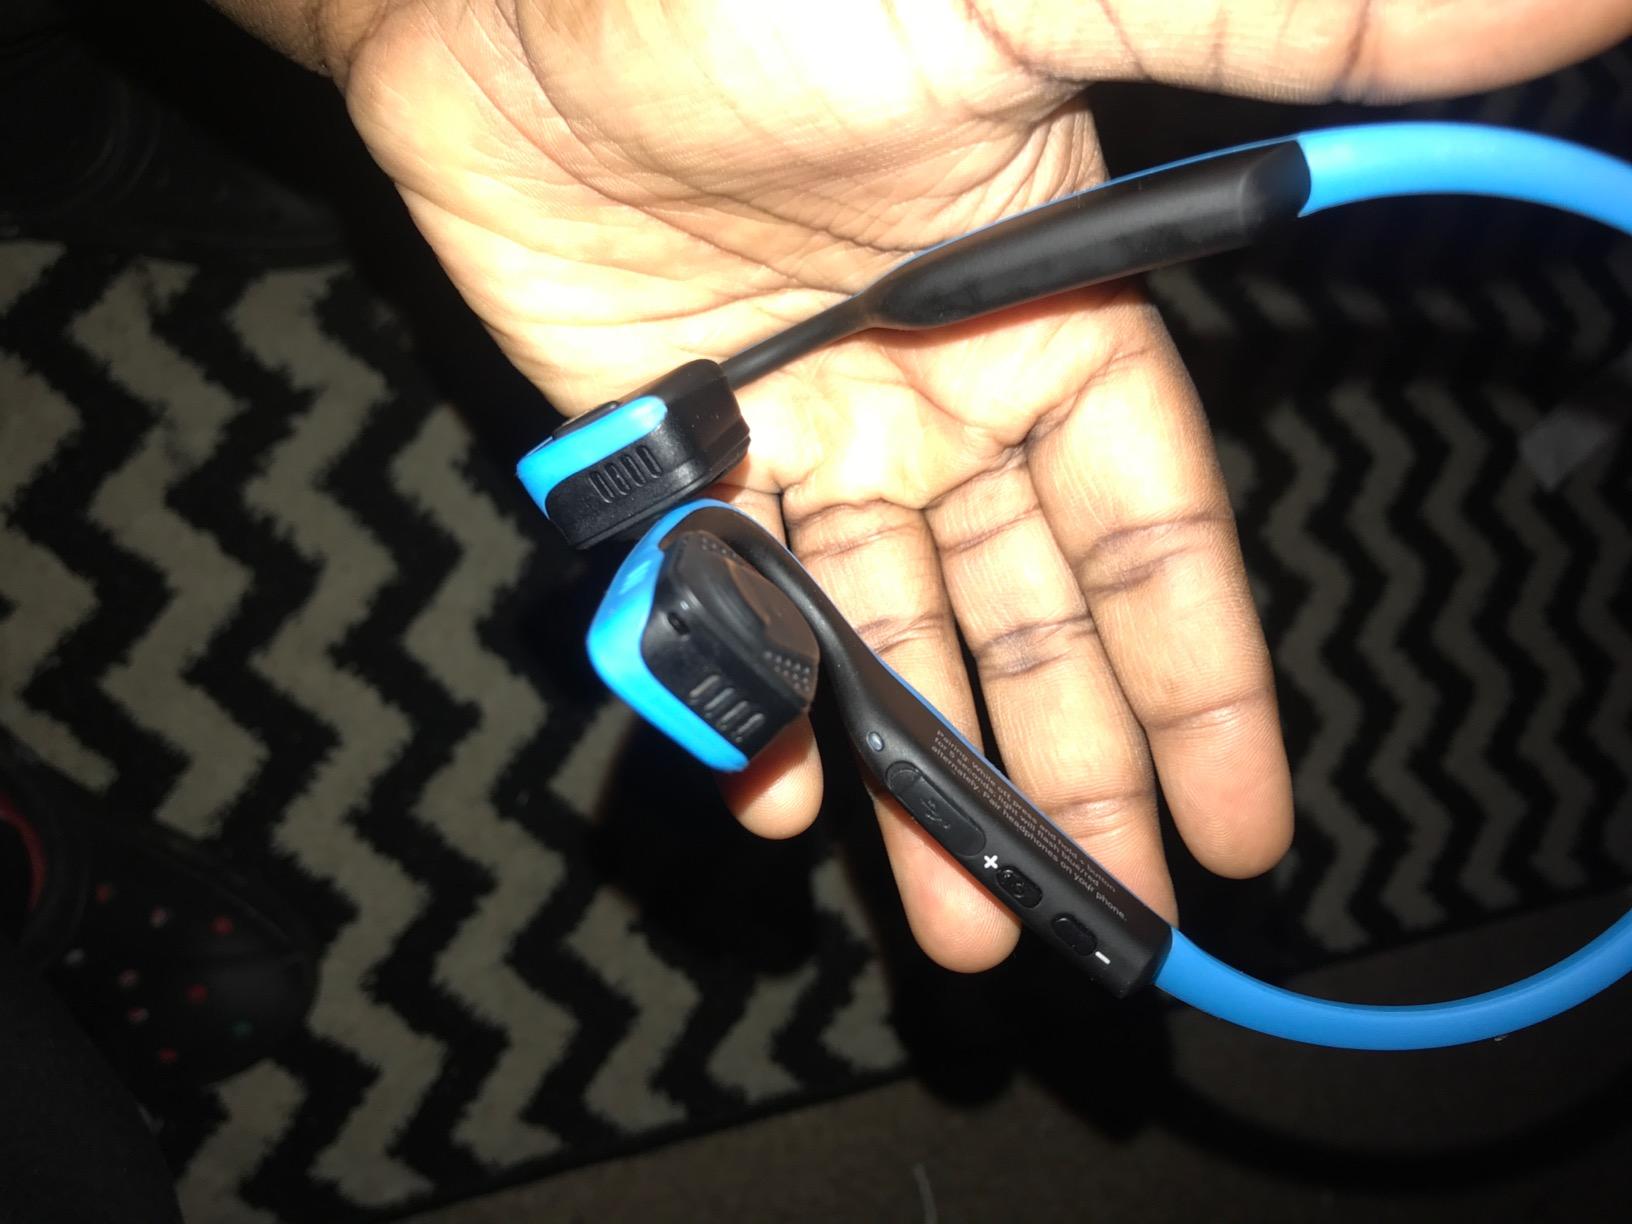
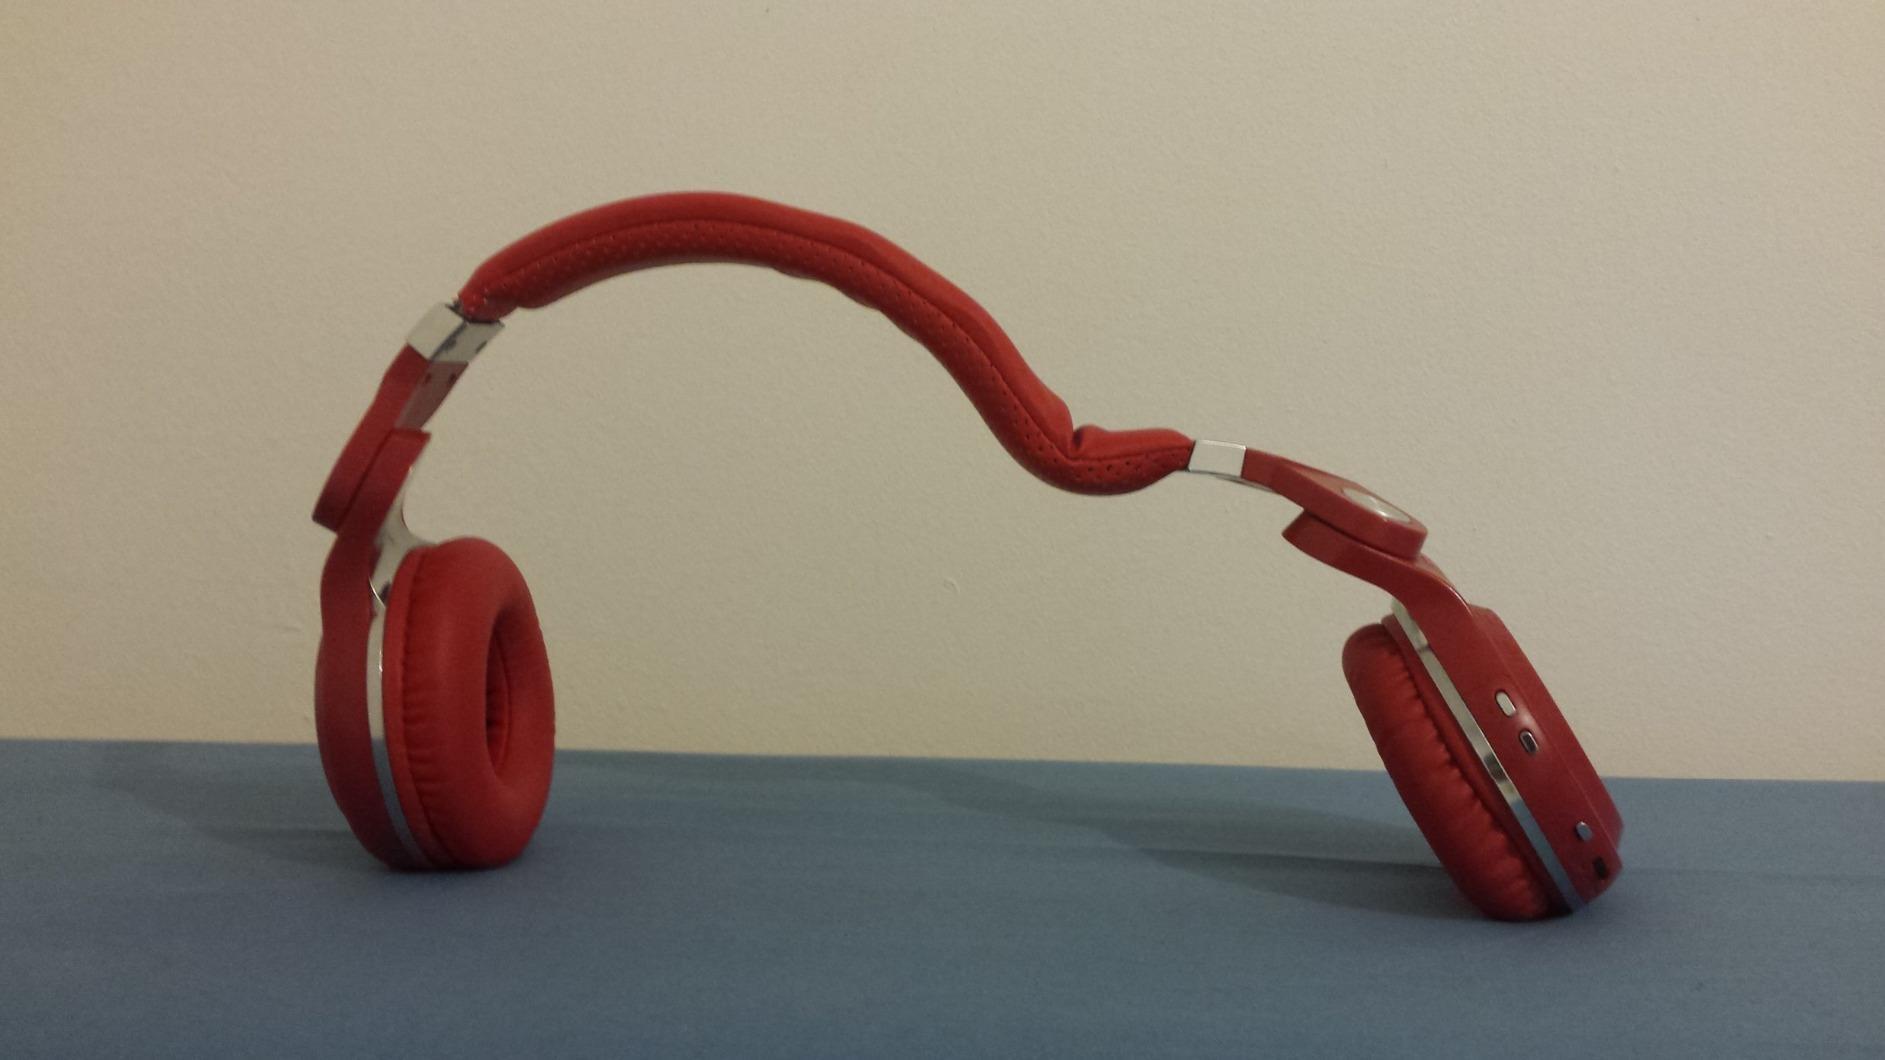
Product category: headphones
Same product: no